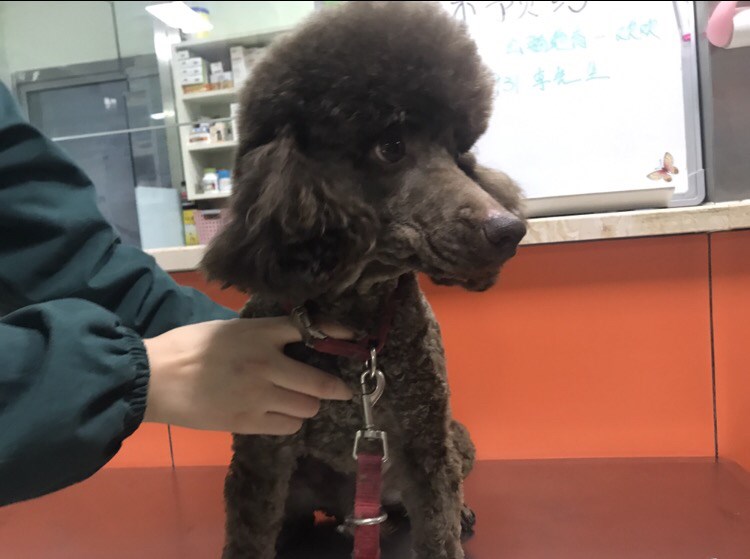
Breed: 7449-n000128-teddy